Upper Magazine Street Historic District

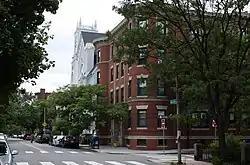

The Upper Magazine Street Historic District is a historic district encompassing a well-preserved stretch of mid-19th century housing in the Cambridgeport neighborhood of Cambridge, Massachusetts. It includes two blocks of Magazine Street, between Upton and William Streets, and one block of William Street, between Magazine and Pearl Streets. The properties in the district include a diversity of architectural styles popular between the 1840s and 1880s.